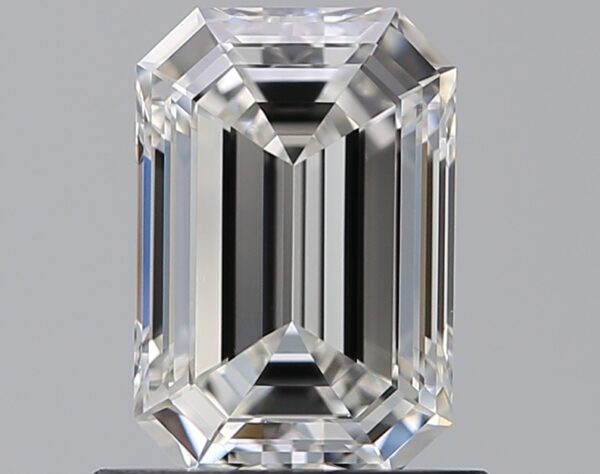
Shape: emerald
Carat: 0.91
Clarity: VVS1
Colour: G
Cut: EX
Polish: EX
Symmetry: EX
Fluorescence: N
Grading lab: GIA
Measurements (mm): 7.04 x 4.77 x 3.05